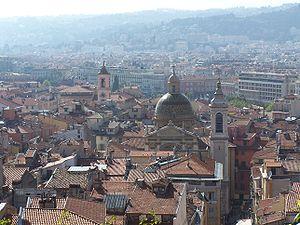
Le Vieux-Nice est la partie ancienne de la ville de Nice.